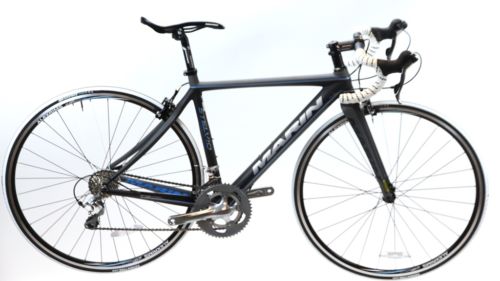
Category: bicycle